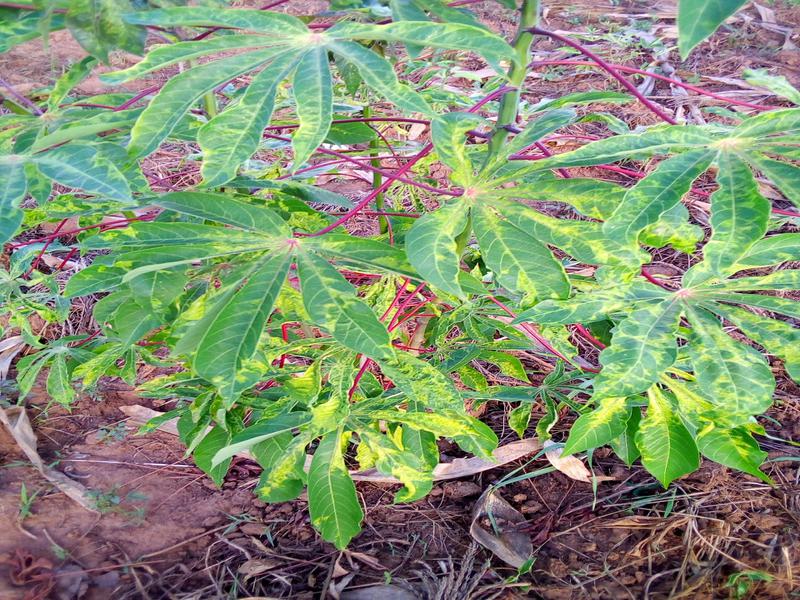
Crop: cassava
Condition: mosaic_disease